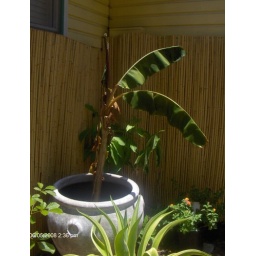
Banan tree in big pot